1912 Hanley by-election

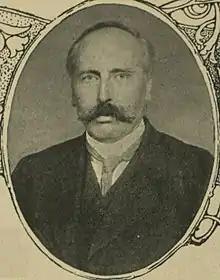
RL Outhwaite

The result was a boost for Lloyd George's land reform campaign and shortly afterwards, H. H. Asquith agreed to commit the Liberal government to a reform of land taxation. It also demonstrated that the Liberal Party could be successful against the Labour Party by pursuing a radical agenda.